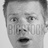
Emotion: surprise